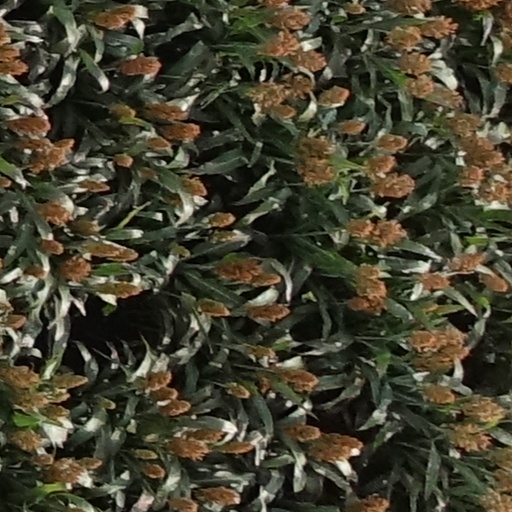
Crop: sorghum